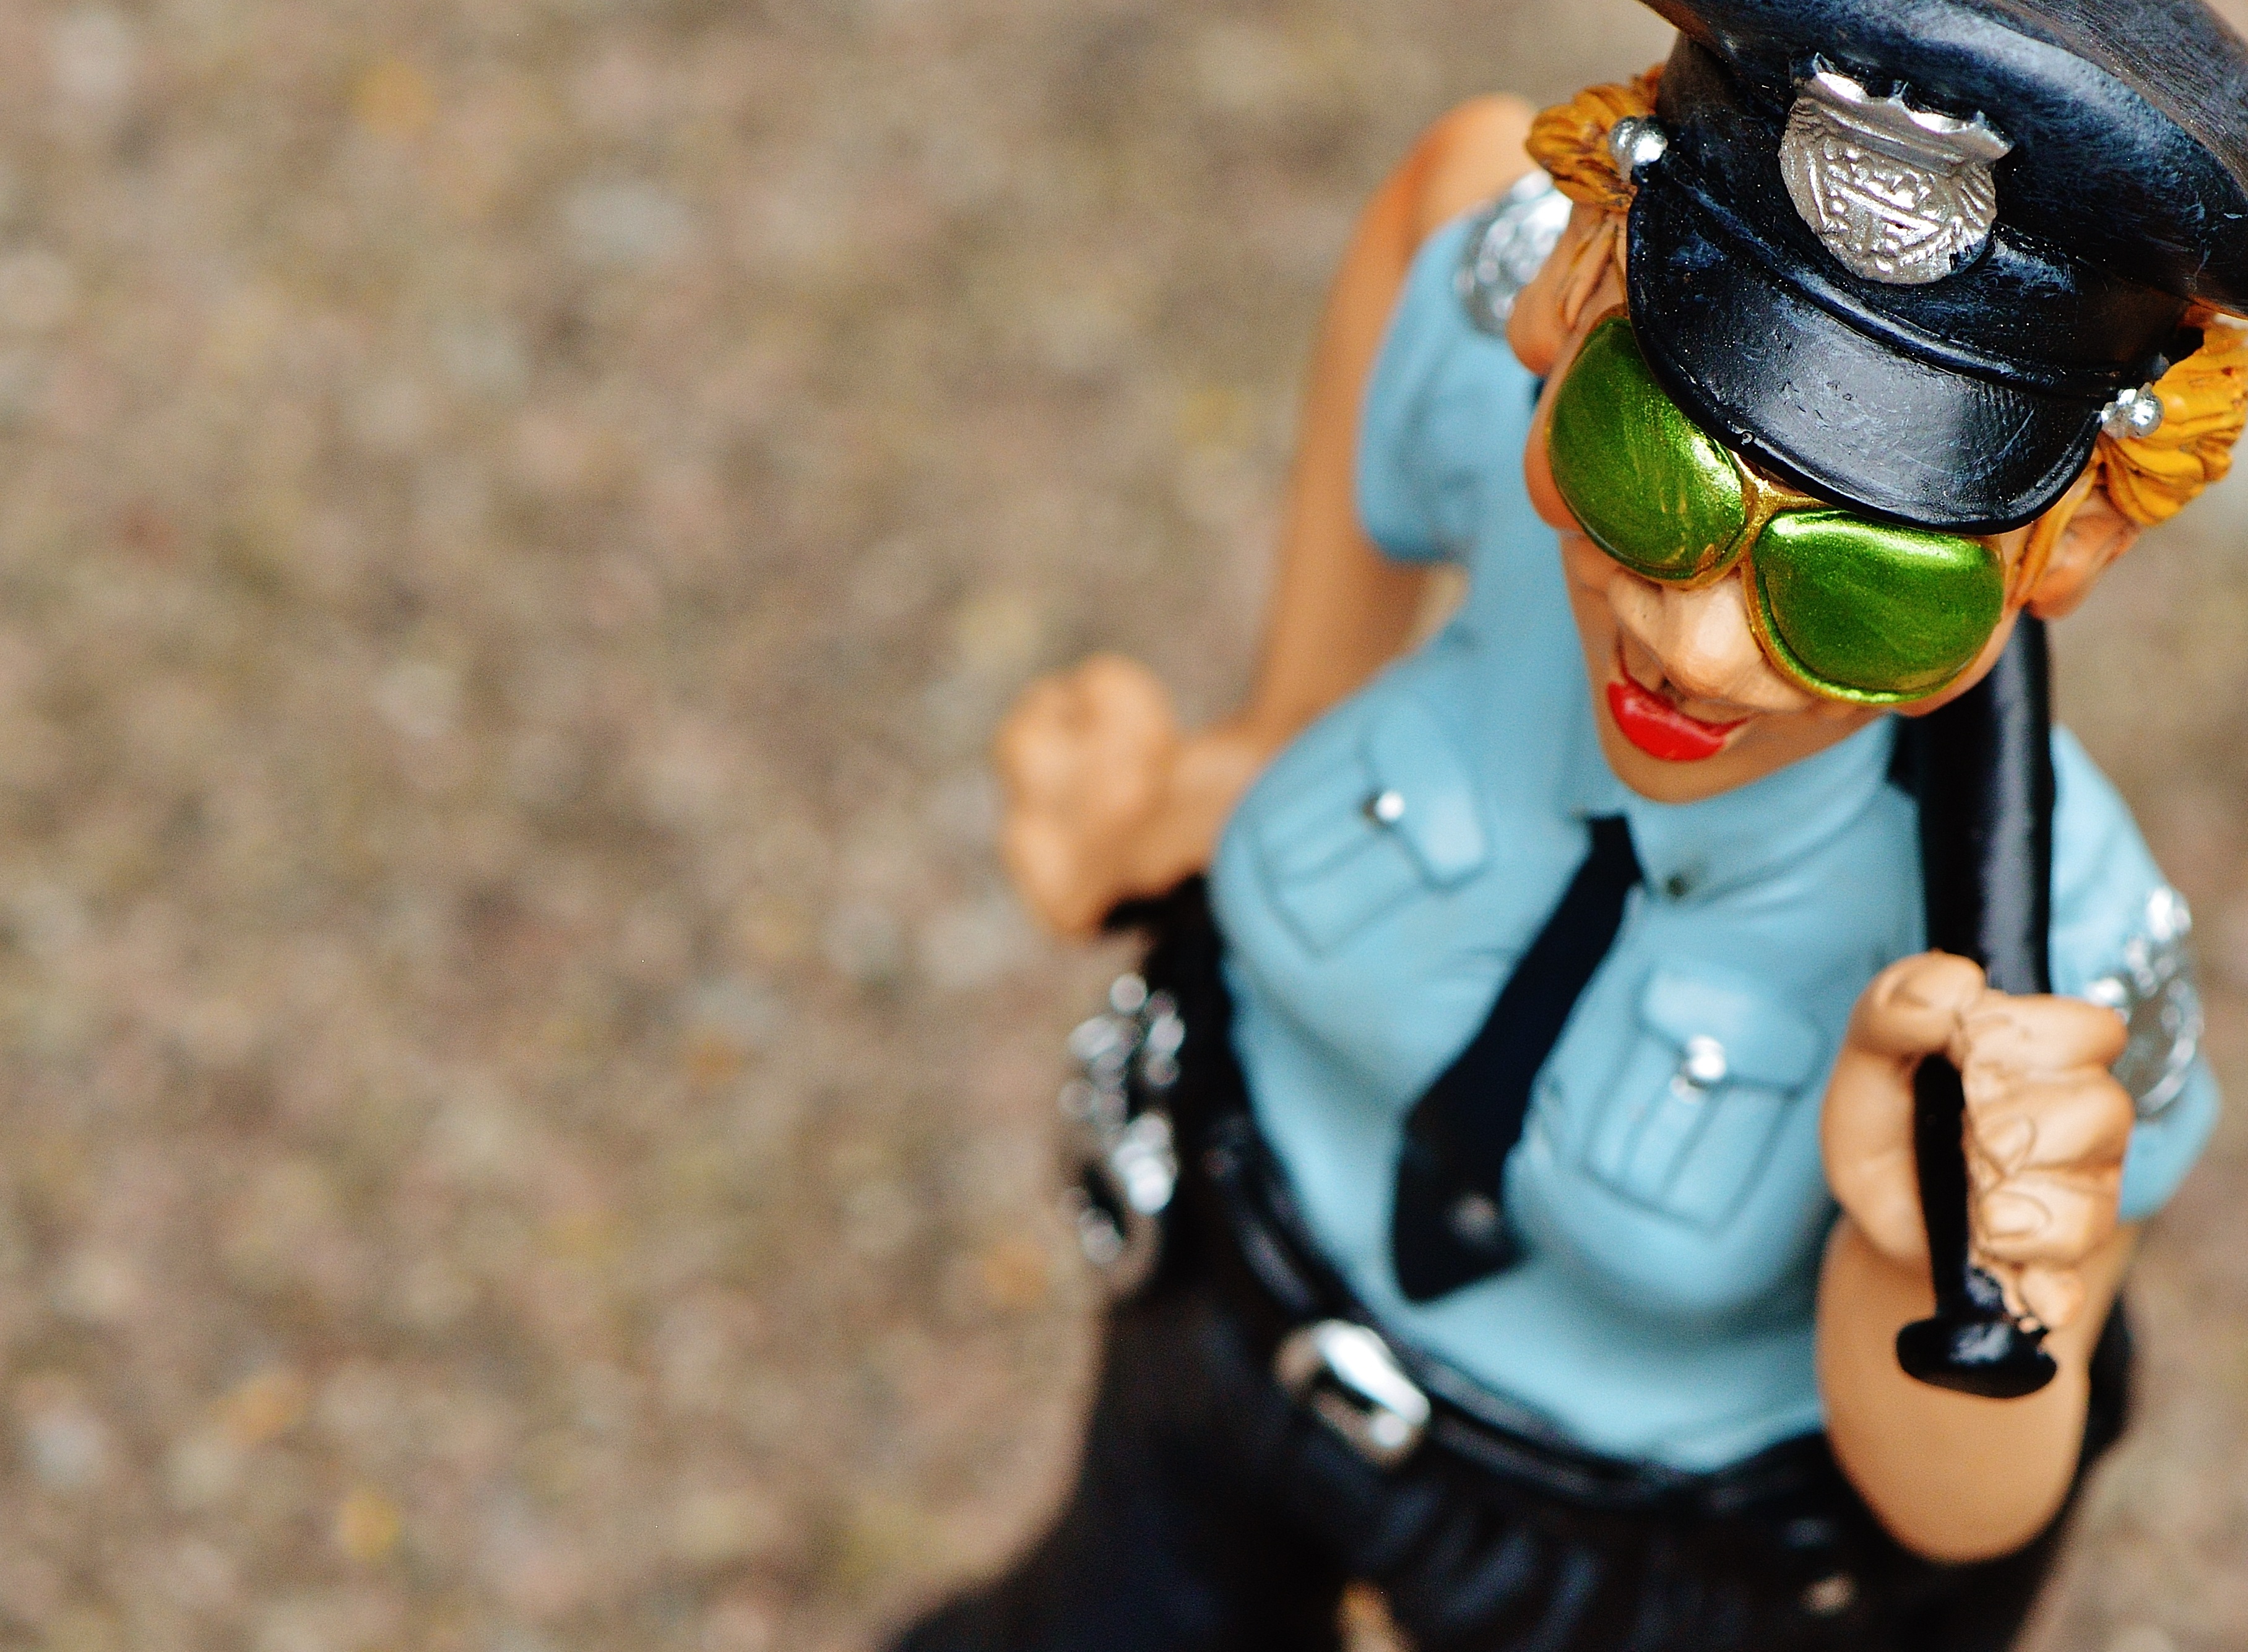
toy, headgear, fig, helmet, sunglasses, funny, police, action figure, policewoman, vision care, personal protective equipment